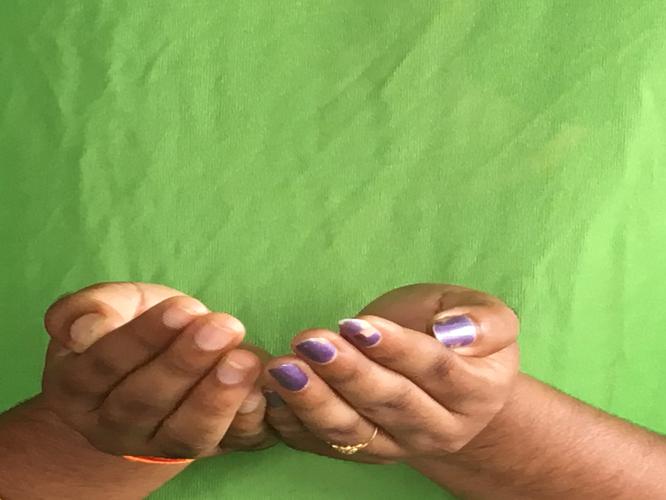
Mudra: Pushpaputa
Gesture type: double_hand